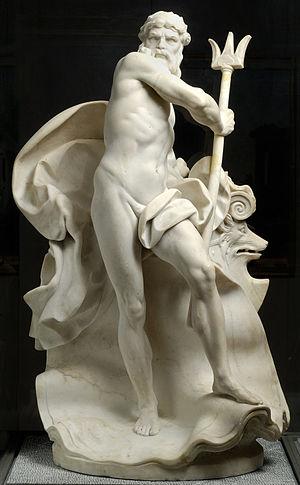
Statue de Neptune, Augustin Pajou, Musée des Beaux-Arts, Lyon, France.
Le département des sculptures du musée des Beaux-Arts de Lyon conserve 1 300 sculptures réalisées selon différentes techniques et couvrant une période chronologique allant du Moyen Âge au XXᵉ siècle. On y note deux points forts : le Moyen Âge et la Renaissance d'une part et le XIXᵉ et le début du XXᵉ siècle de l'autre.
Neptune appelée aussi Neptune calmant les flots ou Neptune irrité est une sculpture d'Augustin Pajou, actuellement visible au musée des Beaux-Arts de Lyon. Pajou avait déjà sculpté en bas-relief le Dieu des mers à l’hôtel de Voyer d’Argenson, puis sur une des loges de l’opéra de Versailles. La statuette en marbre, préparée par la petite esquisse vibrante en terre cuite, est d’une toute autre ampleur. Le Bernin, Michel Anguier et Lambert Sigisbert Adam avaient déjà traité ce sujet avant lui. Le premier en sculpture de jardin surmontant un bassin à Rome, le deuxième répandu en format petit bronze, le troisième en morceau d’Académie.
Poséidon est le dieu de la mer et des océans, ainsi que l'« ébranleur du sol » — dieu des tremblements de terre et des sources dans la mythologie grecque. Son symbole principal est le trident, qu'il reçoit des Cyclopes pendant la Titanomachie, il est aussi symbolisé par le dauphin, et surtout le cheval mais encore le taureau. Les Romains l'assimilent à un Neptune originel, peu fourni alors en mythe, mais avec lequel il finit par se confondre totalement. Il est l’un des fils de Cronos et de Rhéa, notamment le frère de Zeus, d'Héra et d'Hadès, il se marie à Amphitrite mais semble néanmoins avoir eu d'autres conquêtes.
Le musée des Beaux-Arts de Lyon est un musée municipal situé sur la place des Terreaux à Lyon dans l'abbaye de Saint-Pierre-les-Nonnains, plus connu sous le nom de palais Saint-Pierre.